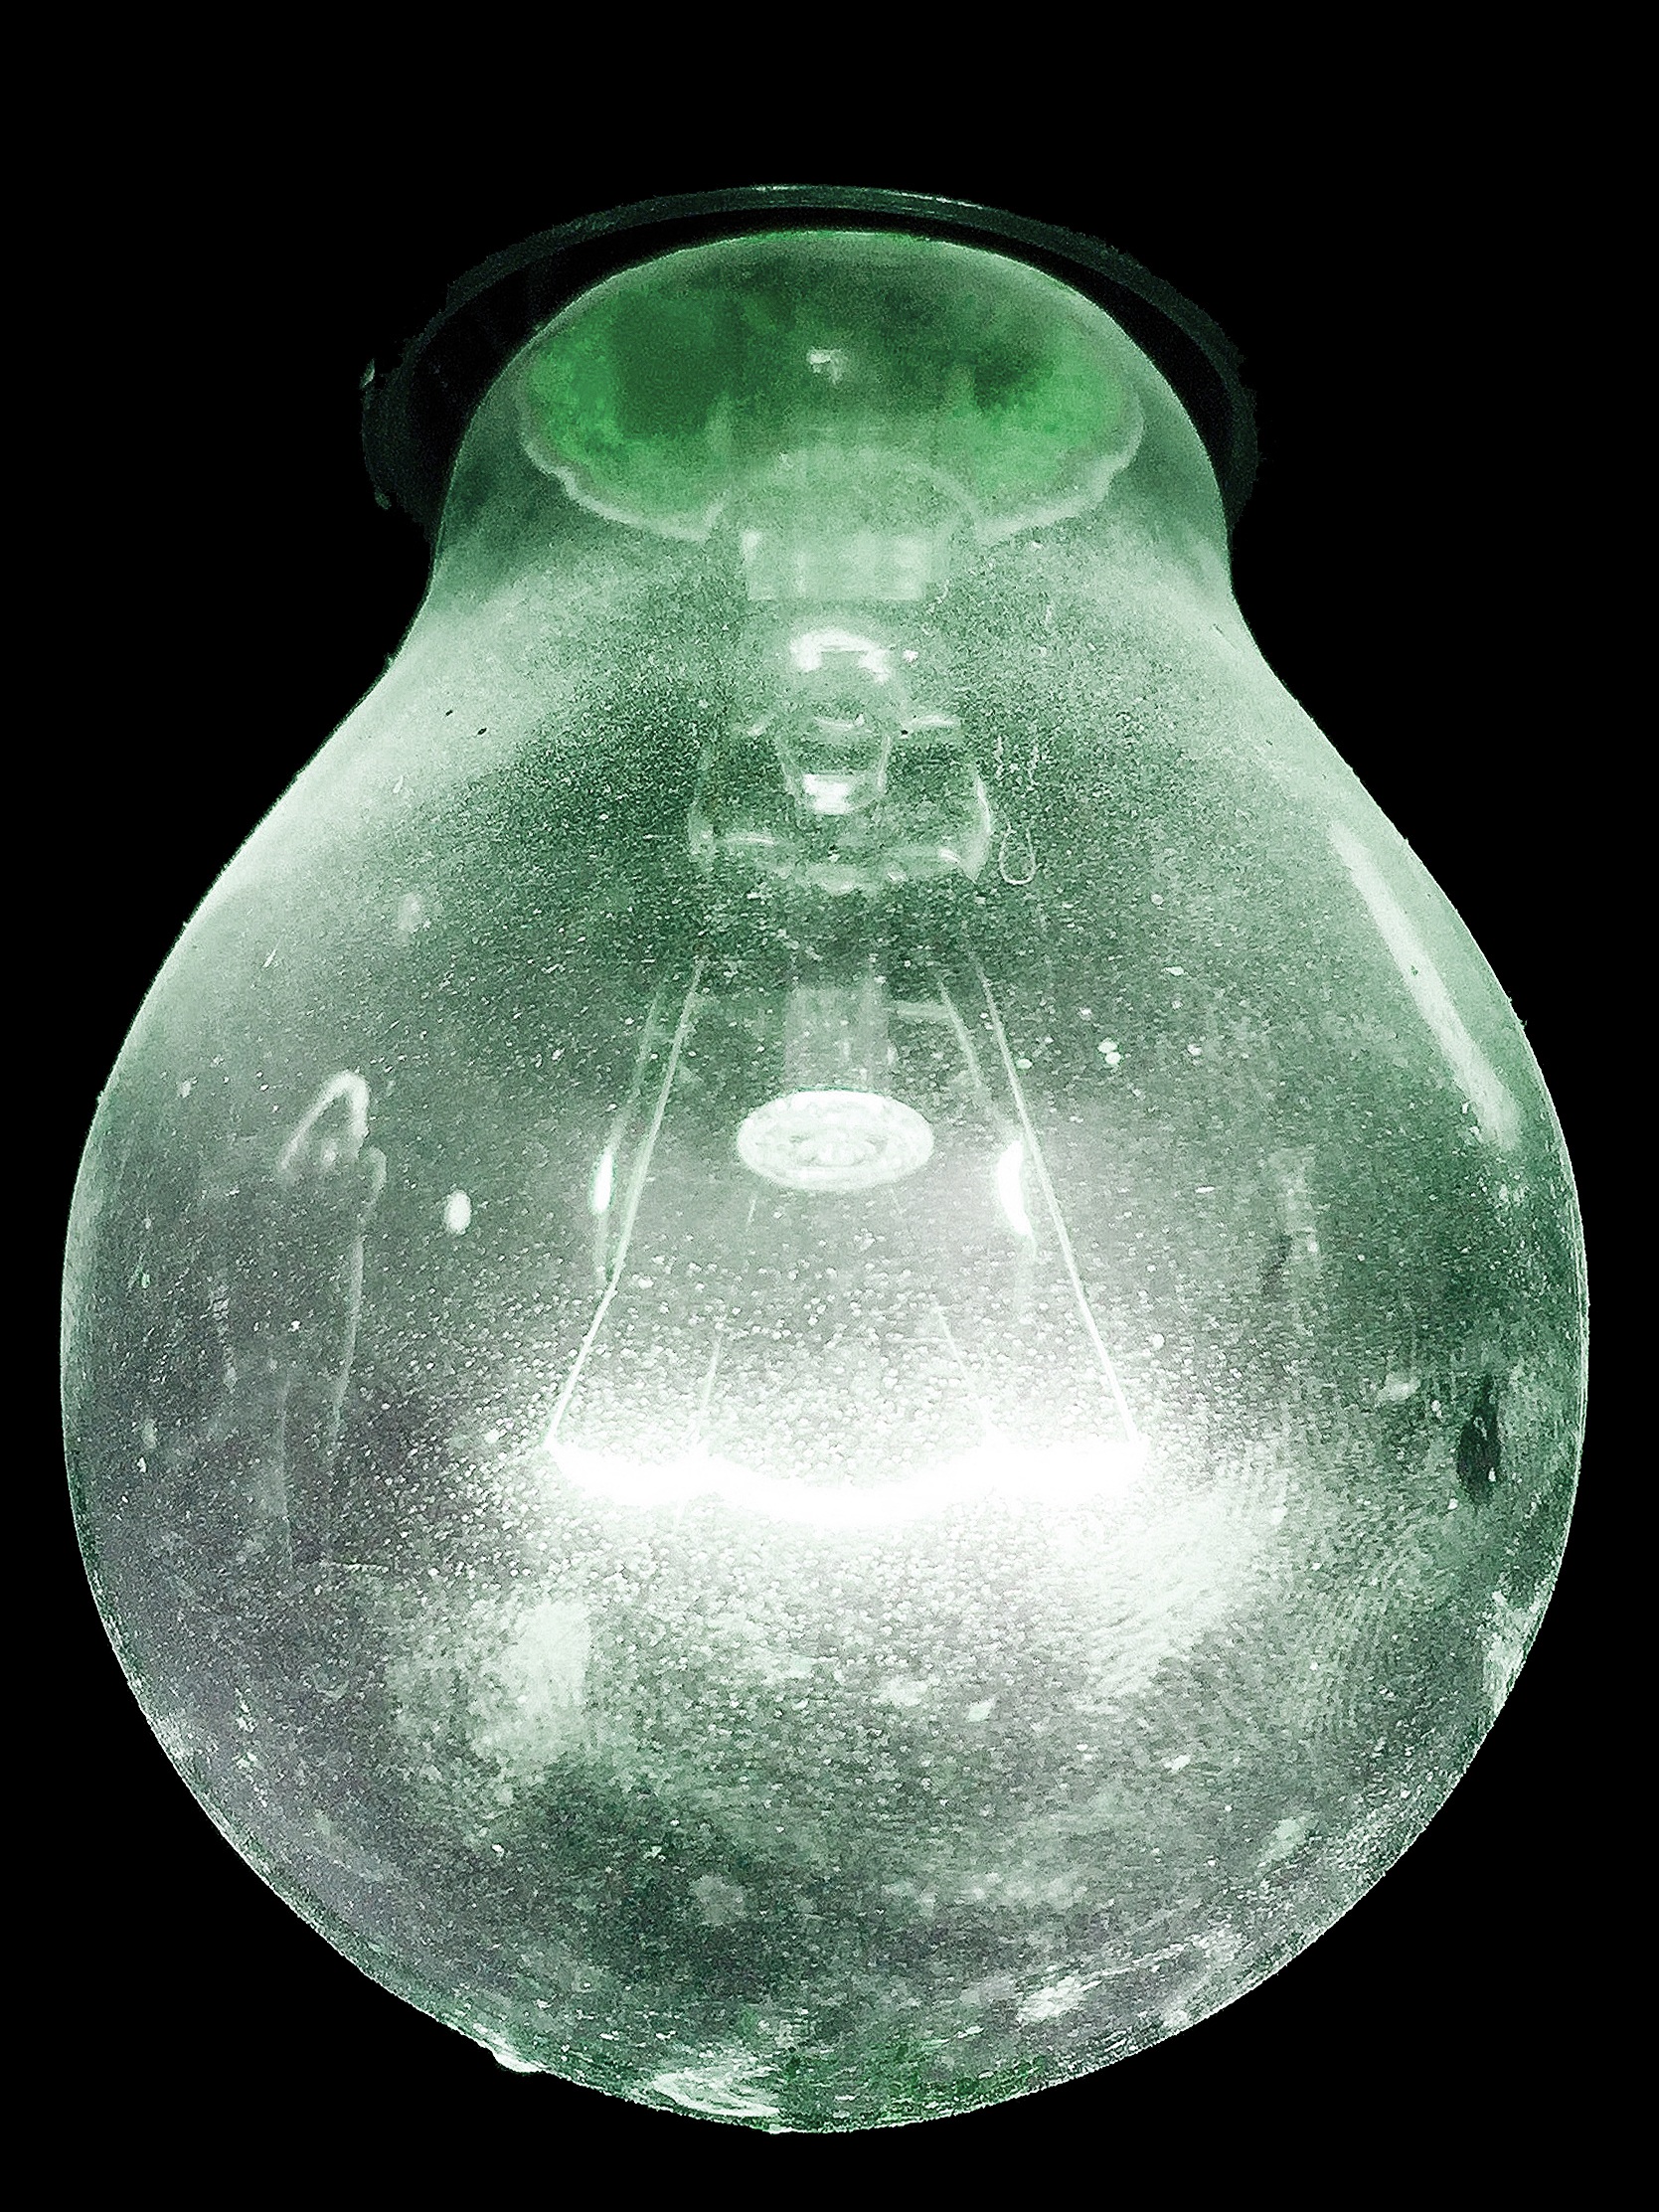
light, glass, lamp, colorful, light bulb, pear, lighting, energy, glass bottle, jewellery, electronics, bulbs, crystal, gemstone, incandescent light bulb